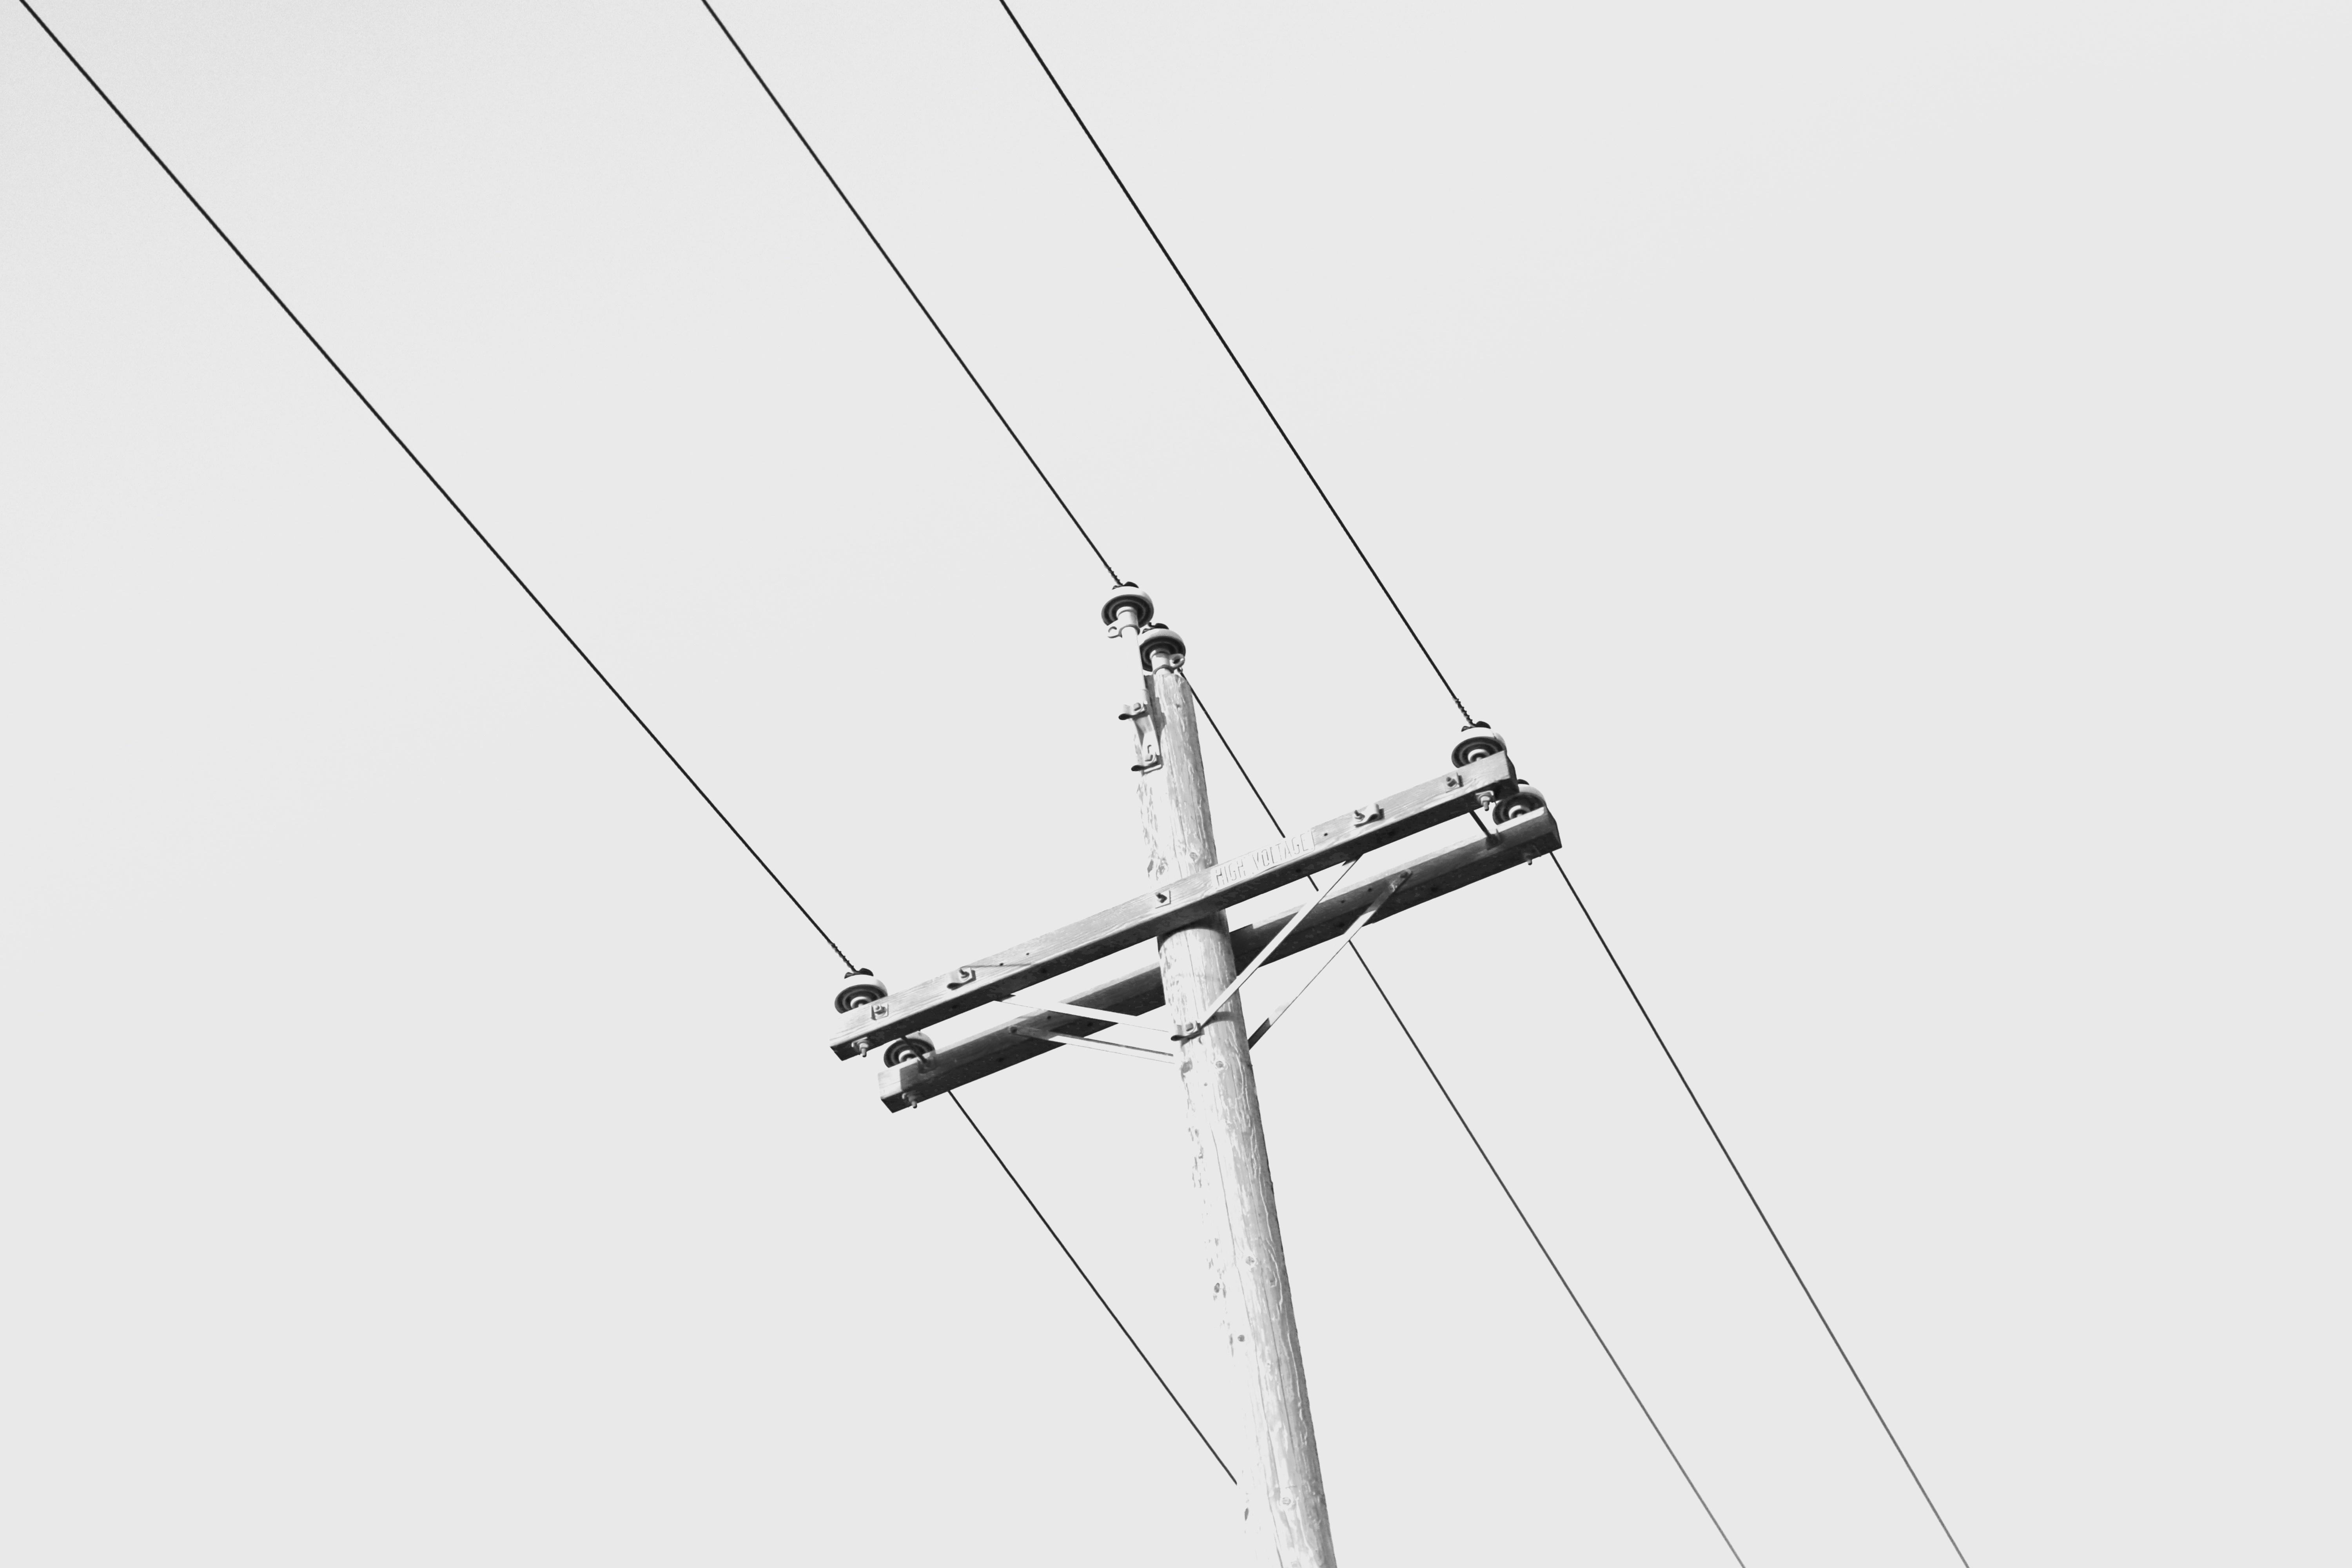
antenna, line, mast, drawing